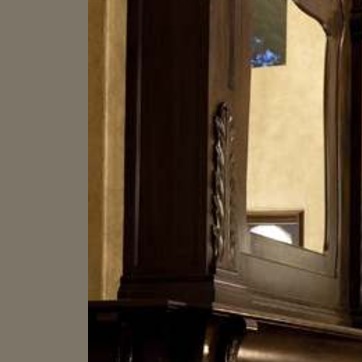
Material: wood